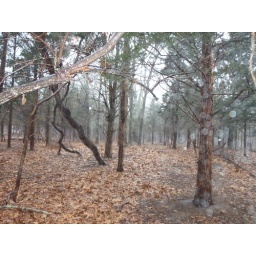
tons of orbs in trees and forest